The Wackiest Wagon Train in the West

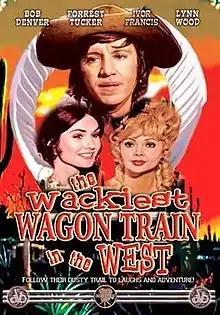
Theatrical release poster

The Wackiest Wagon Train in the West is a 1976 American Western comedy film directed by Jack Arnold. The film stars Bob Denver as Dusty, the bumbling assistant to Wagonmaster Callahan featured in the syndicated series "Dusty's Trail".